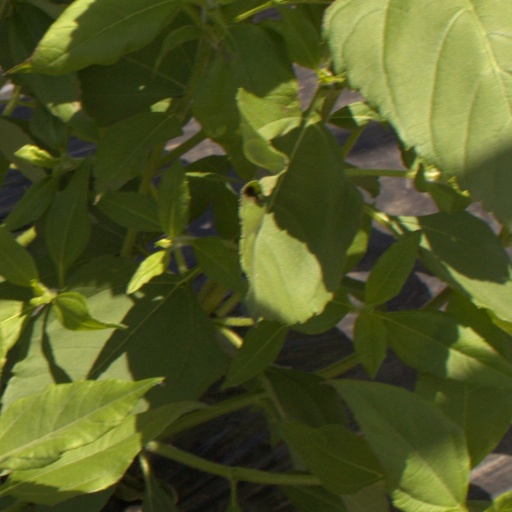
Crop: Jerusalem artichoke